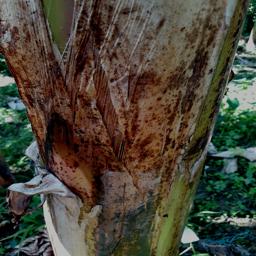
Label: PSEUDOSTEM WEEVIL